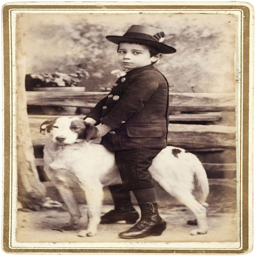
when did my legs grow so long ? a boy and his dog .